Noorvik, Alaska

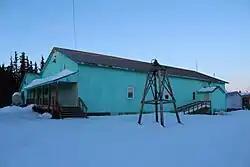
The Friends' Church in Noorvik

Noorvik (meaning "A place to move to") is an Iñupiat city in the Northwest Arctic Borough in the U.S. state of Alaska. As of the 2020 census, the population of the city was 694, up from 668 in 2010. Located in the NANA Region Corp, Noorvik has close ties with the largest city in the region, Kotzebue. Residents speak a dialect of Iñupiaq known as Noorvik Inupiaq. Noorvik was the first town to be counted in the 2010 census.